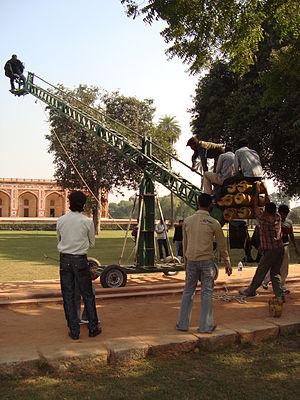
Un pied de caméra est un dispositif qui permet au cadreur d’un film de mettre en place un appareil de prise de vues animées pour effectuer le tournage d’un plan au cadrage aussi bien fixe qu’en mouvement.
Cet article retrace les grandes étapes qui jalonnent l'histoire technique du cinéma.
Une grue au cinéma est un système de portage permettant des prises de vues cinématographiques :